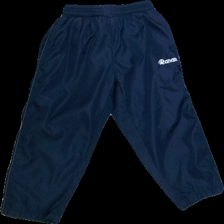
View: front
Type: Trousers
Category: Children
Brand: Not in the list
Colors: Blue
Material: 100%polyester
Pattern: Logo print
Cut: Regular
Size: XL
Season: Winter
Holes: Minor
Price range: <50
Recommended usage: Export